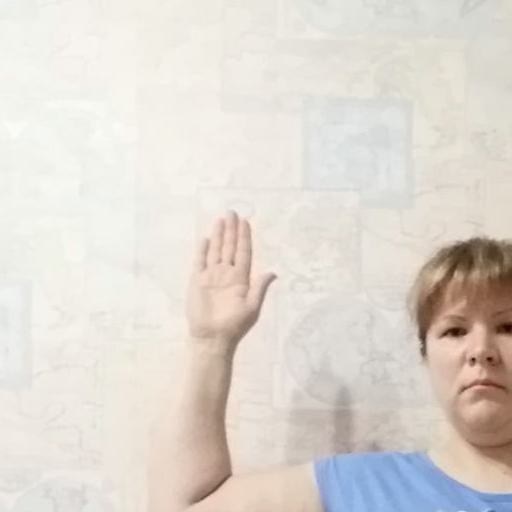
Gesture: stop